Bijou Heron

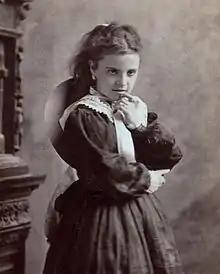

Helene Wallace Stoepel (September 1, 1863 – March 18, 1937), known professionally as Bijou Heron, was an American stage actress, who became famous as a child actor in the 1870s.